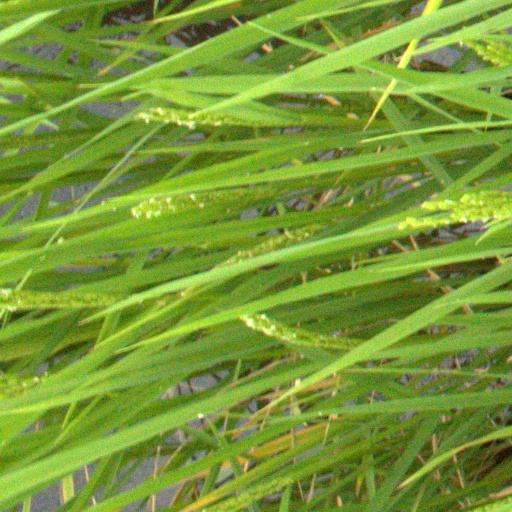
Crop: rice